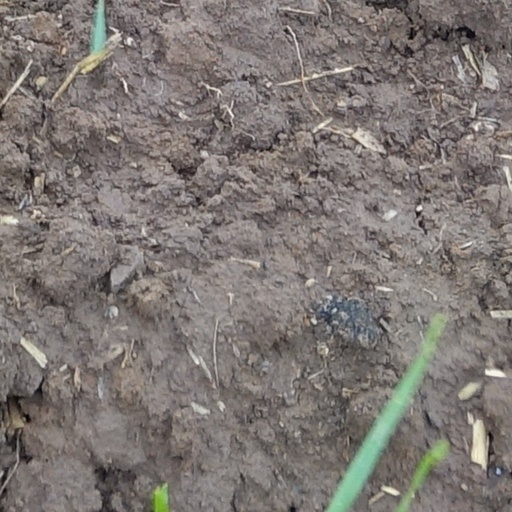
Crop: wheat